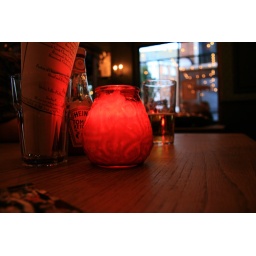
Fire in a glass and it glows like red red wine.